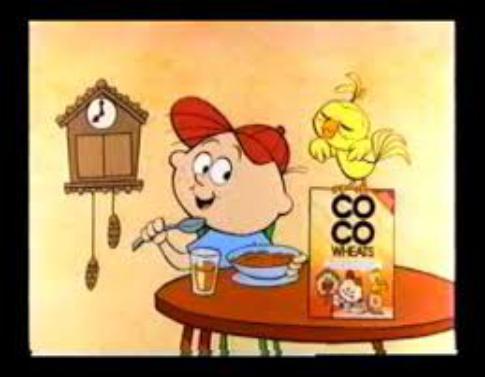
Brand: CoCo Wheats
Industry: Food